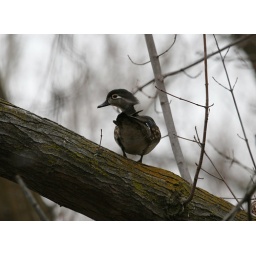
Female wood duck in a tree